Answer in natural language. Estimate the real world distances between objects in the image. Which object is closer to orange rhode island novelty basketball (marked A), natural wood threedrawer dresser (marked B) or potted houseplant with lush green foliage (marked C)? Choose between the following options: natural wood threedrawer dresser (marked B) or potted houseplant with lush green foliage (marked C)
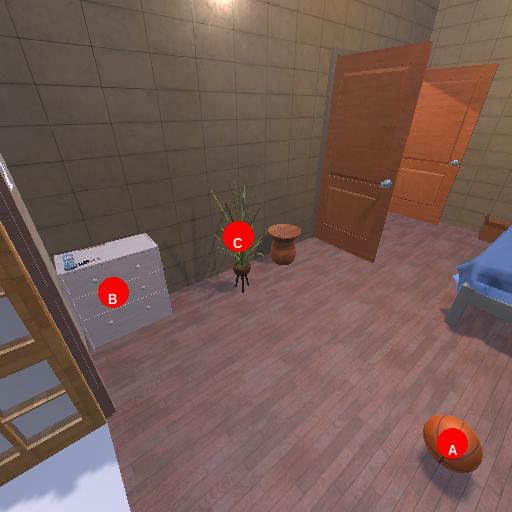
<answer>potted houseplant with lush green foliage (marked C)</answer>